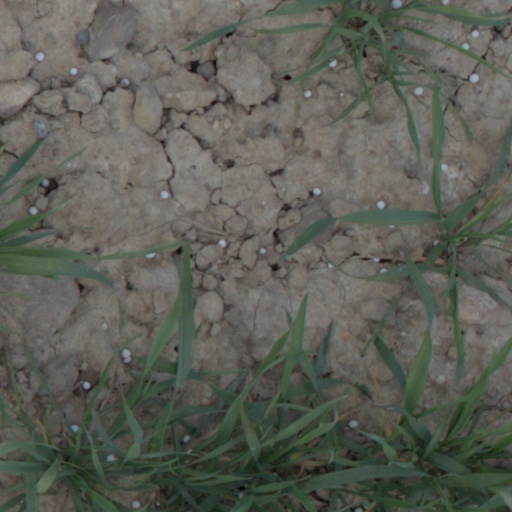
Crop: wheat